Women in archaeology

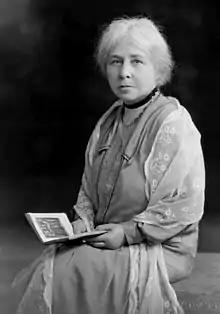
Margaret Murray (1863–1963) was the first woman to be appointed as a lecturer in archaeology in the United Kingdom.

As a professional field of study, archaeology was initially established as an academic discipline in the nineteenth century and typically developed from people engaged in the study of antiquities. Prior to the Victorian era, women in Canada, the United Kingdom and the United States were rarely engaged in professional archaeology (though at this time, archaeology was not so much a profession as the practice of wealthy individuals, with workers paid to undertake the digging). Participation by women in the field was discouraged, both by men and societal pressure, as the occupation masculinized the accepted view of women as homemakers and nurturers. Even after they began to enter the field, the reluctance of male colleagues to accept them in fieldwork, led many women to choose roles outside of academia, seeking positions in museums or in cultural preservation associations. In Europe, women often entered the discipline as research partners with their husbands or to learn about the cultures when their spouses were posted to Colonial outposts or missionary fields. From the mid-1850s women's higher education facilities began offering separate courses for women and in the 1870s several European countries opened university curricula to women. Though women were accepted into the study of archaeology, they were rarely considered equals and often were not admitted to prestigious societies, or allowed to complete training in the field. Swedish archaeologist Hanna Rydh was one exception, as was French archaeologist Madeleine Colani, but more typical were the hard-fought battles of women such as Edith Hall, Harriet Boyd Hawes, , Eugénie Sellers Strong, and Blanche E. Wheeler to undertake excavation projects. More typically, women such as German archaeologist Johanna Mestorf, who worked as a museum curator and academic; writers such as British Egyptologist Amelia Edwards and Persianist Gertrude Bell, and French Persianist Jean Dieulafoy, who traveled and wrote about excavations during their travels; and women like Tessa Wheeler, who assisted her husband by compiling reports and raising money, were the pioneers of women archaeologists.